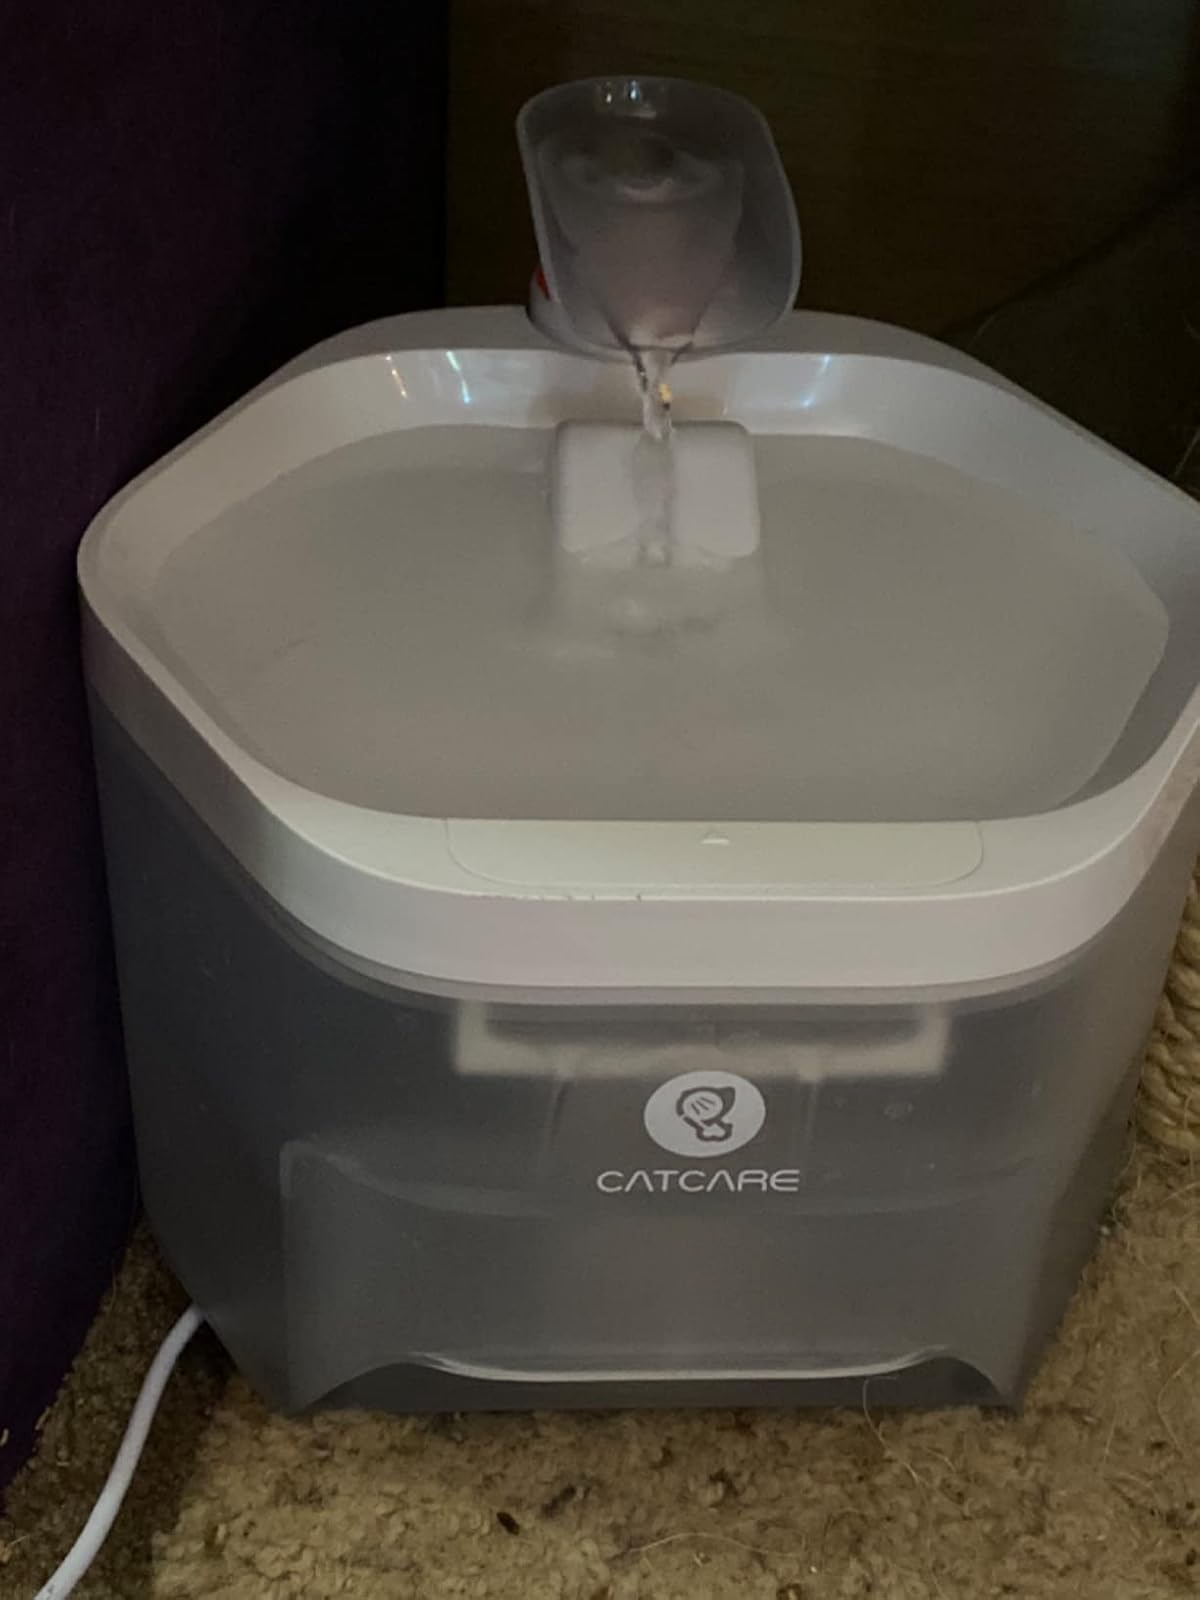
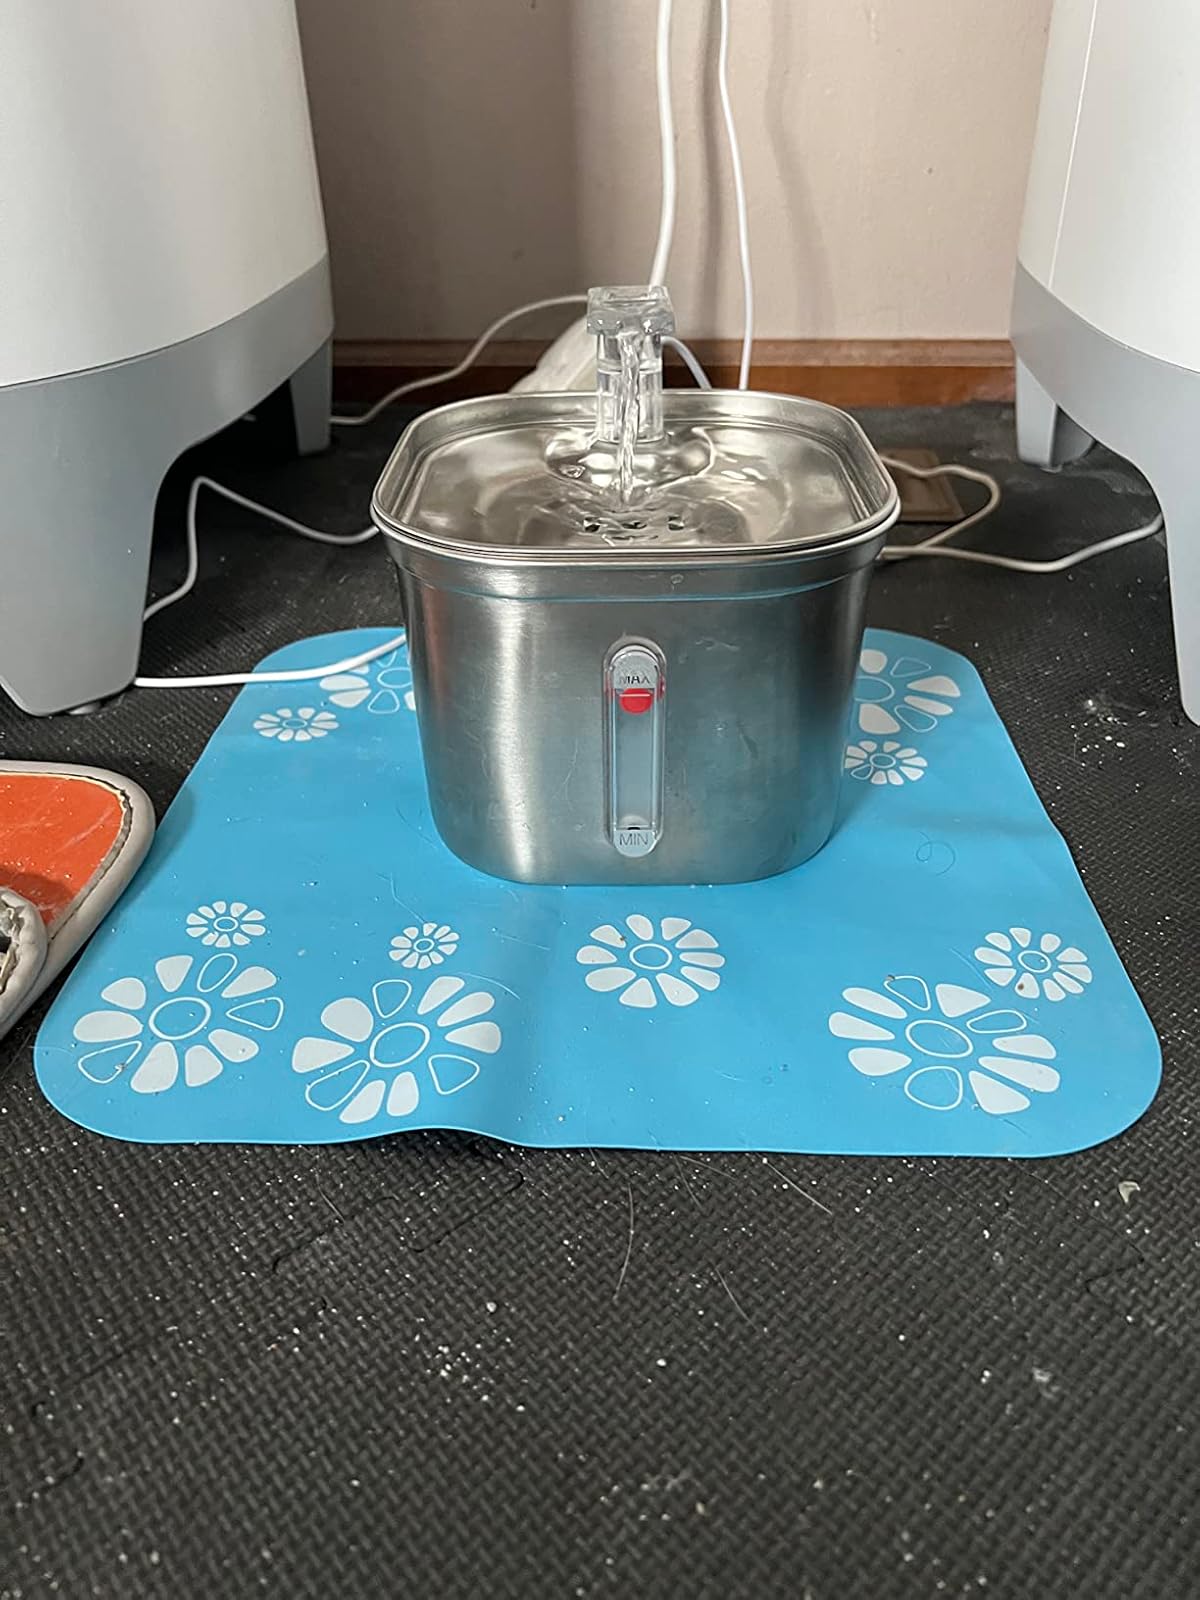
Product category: items_bowl
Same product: no